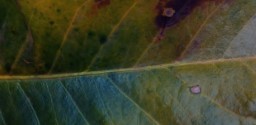
Label: Cerscospora